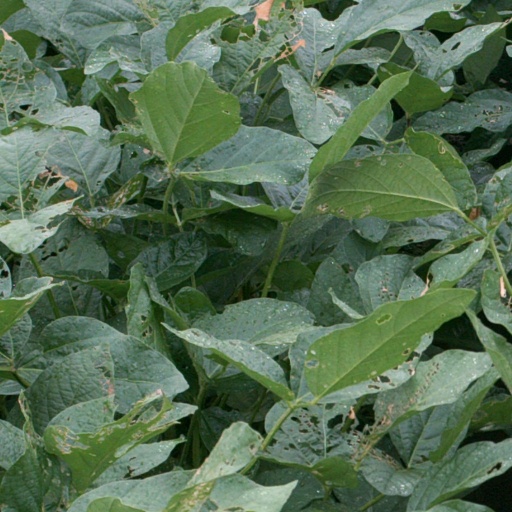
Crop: soybean